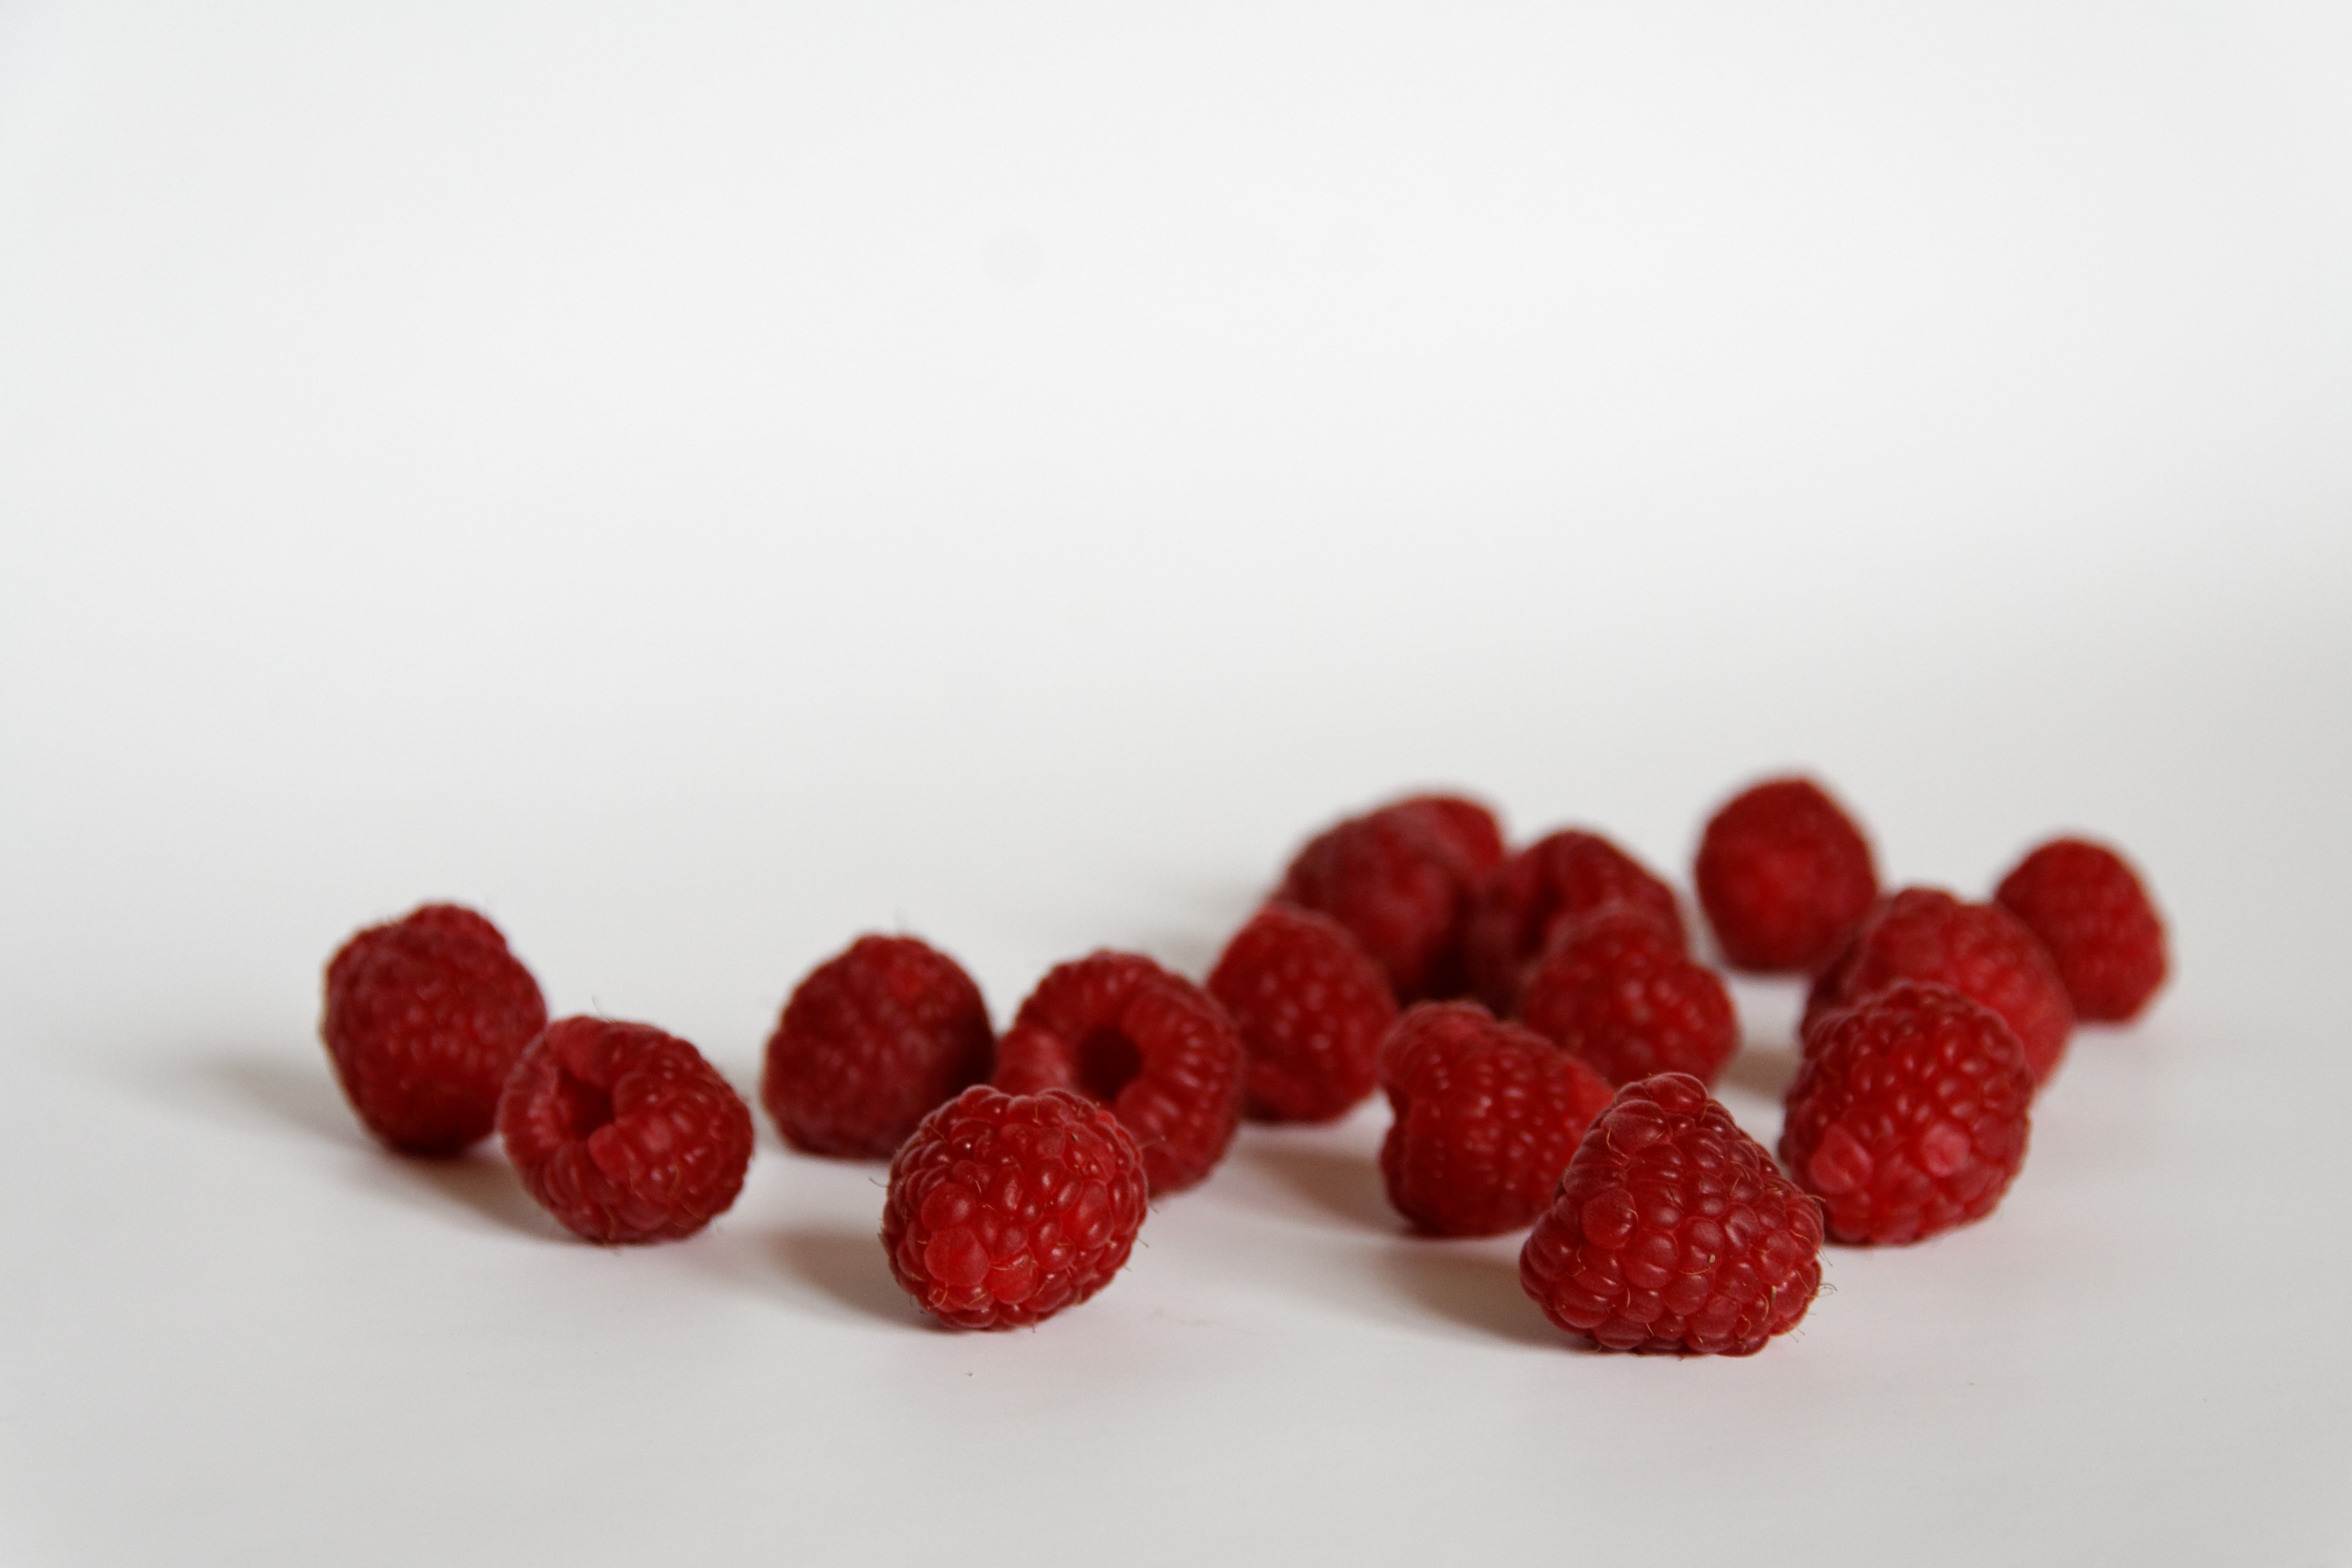
plant, raspberry, fruit, berry, petal, ripe, heart, food, red, produce, healthy, dessert, eat, delicious, strawberry, nutrition, raspberries, fruits, strawberries, vitamins, frisch, bless you, frutti di bosco